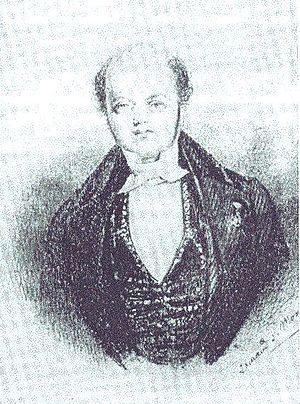
Jean Élias Benjamin Valz est un astronome français de renommée internationale.
Cet article liste des personnalités liées à Nîmes.